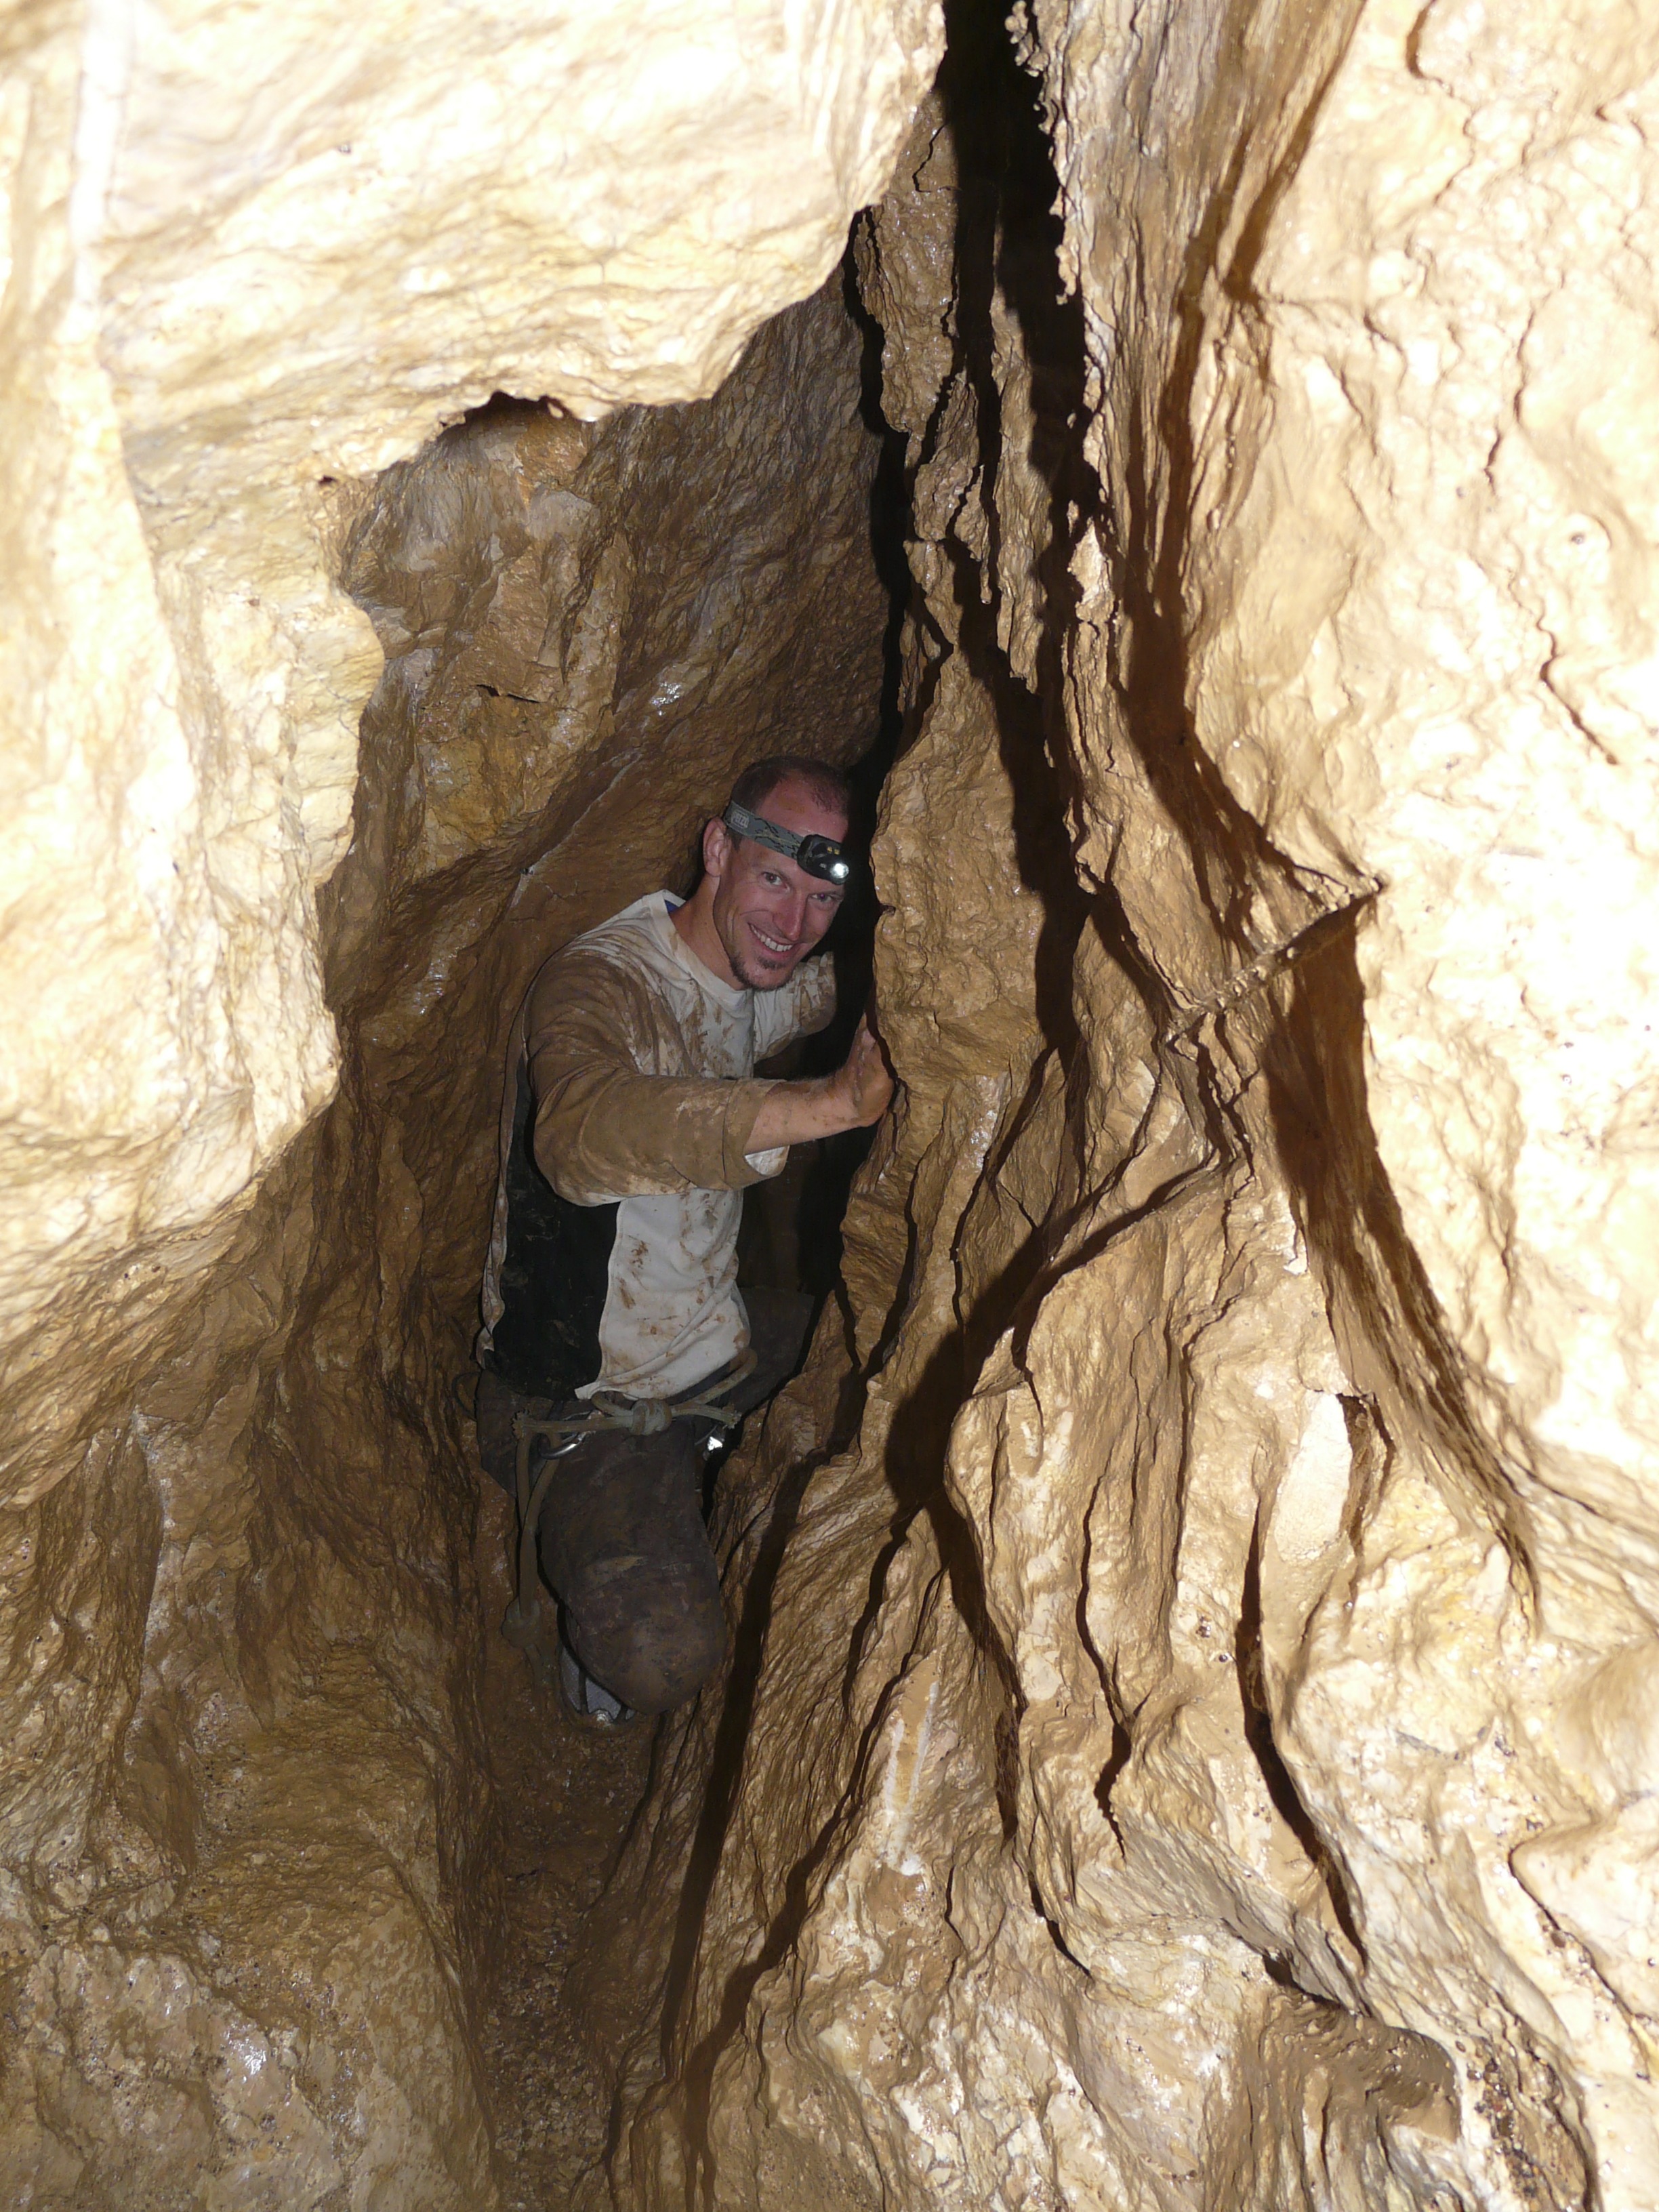
rock, light, adventure, wet, wall, stone, explore, formation, cave, steep, descent, climb, research, headlamp, fun, geology, deep, experience, clay, dangerous, backup, caving, abseil, slick, eng, landform, cavity, bottleneck, rock layers, speleology, geographical feature, pit cave, cave tour, helmet lamp